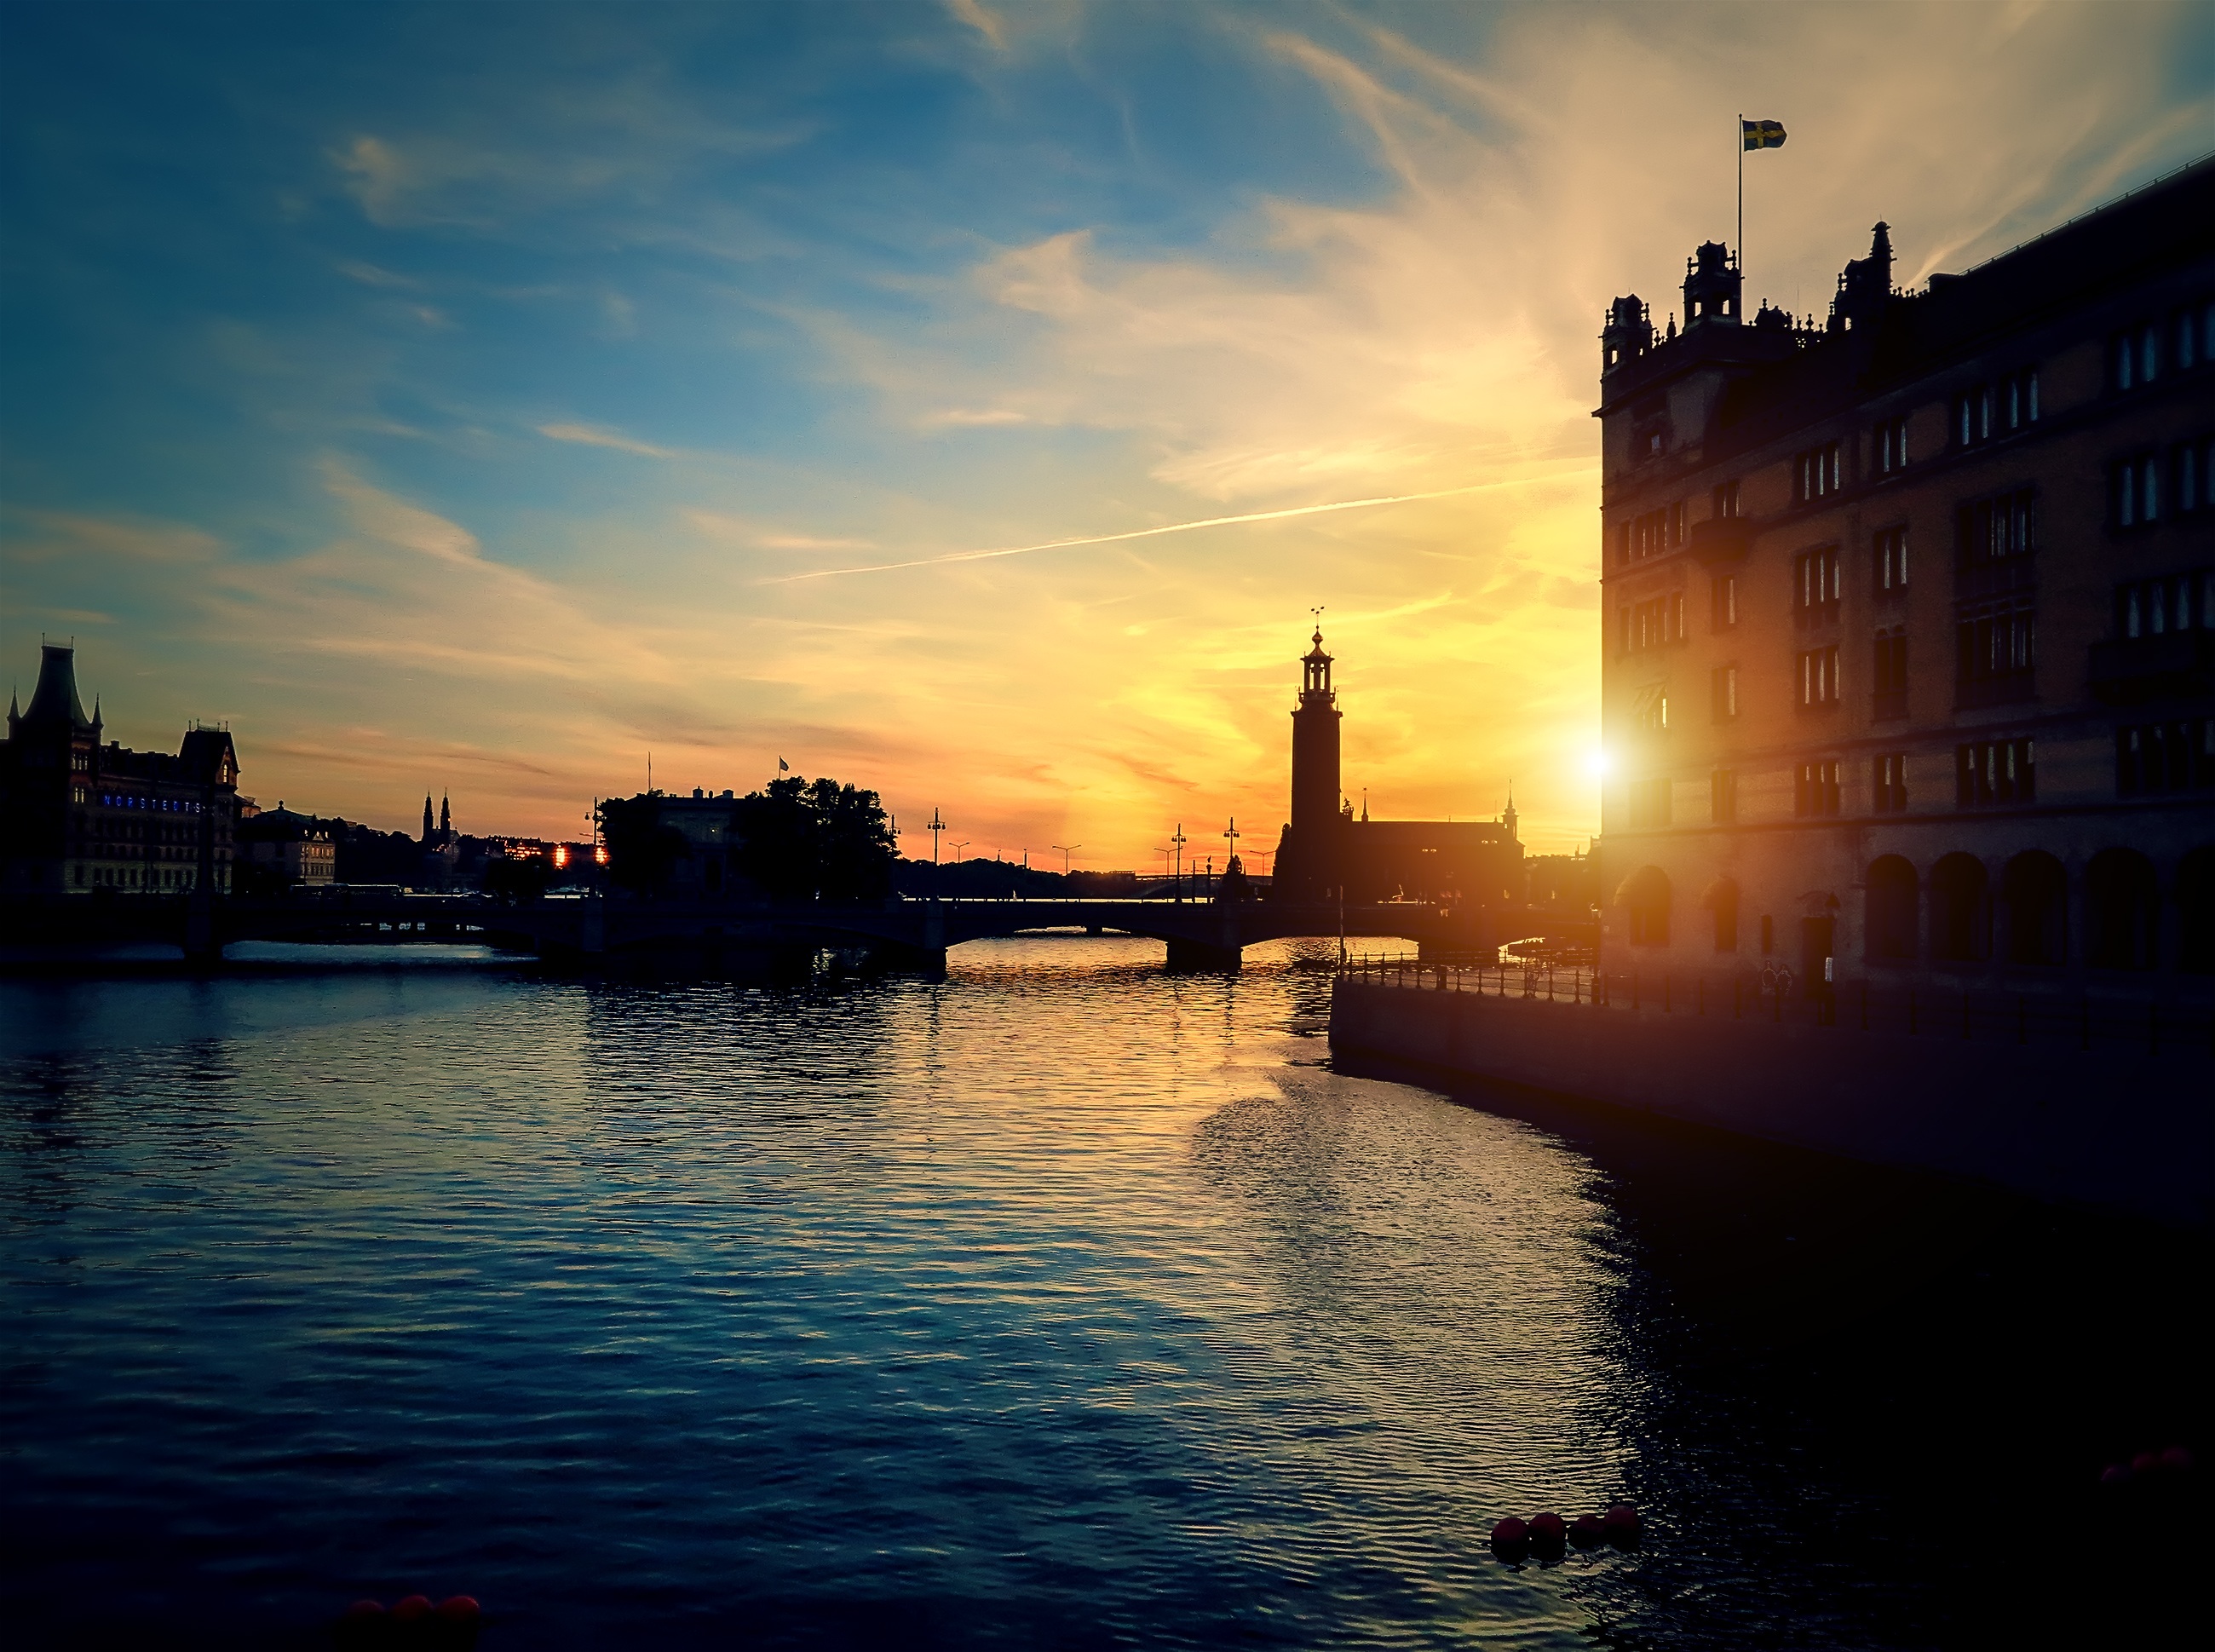
sea, horizon, cloud, sky, sunrise, sunset, night, sunlight, morning, dawn, river, cityscape, dusk, evening, reflection, waterway, sweden, stockholm, afterglow